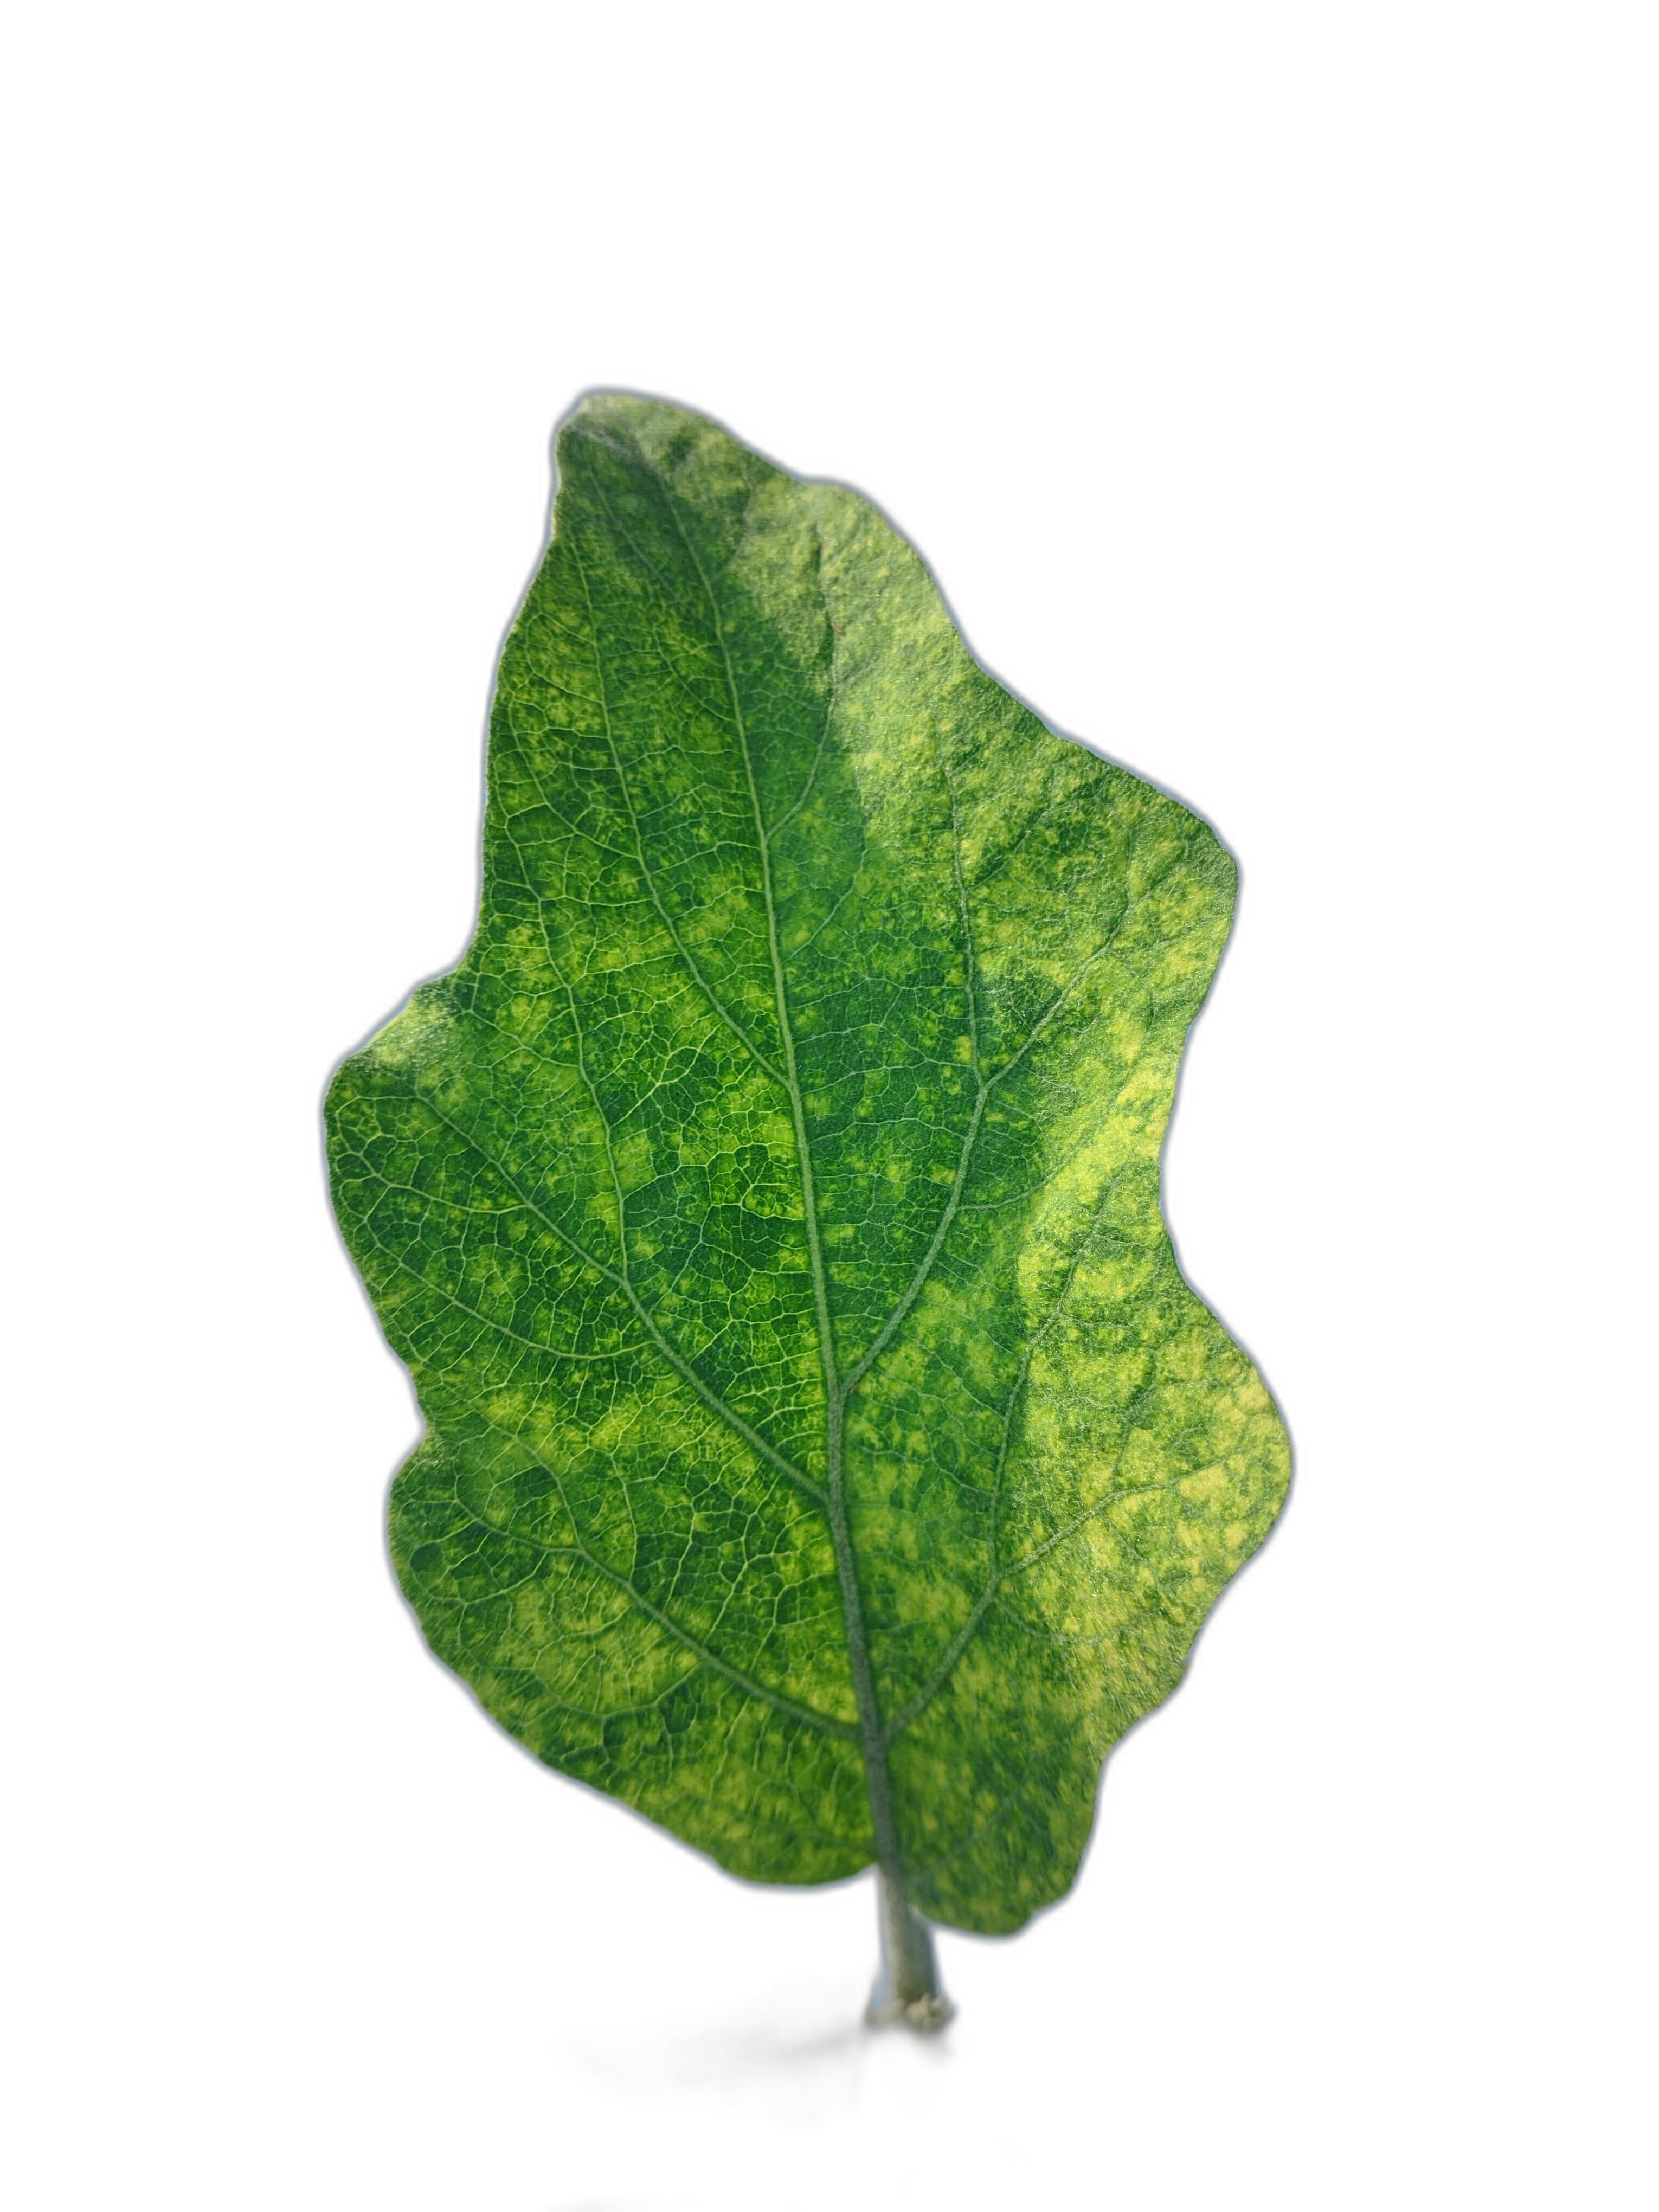
Label: Mosaic Virus Disease